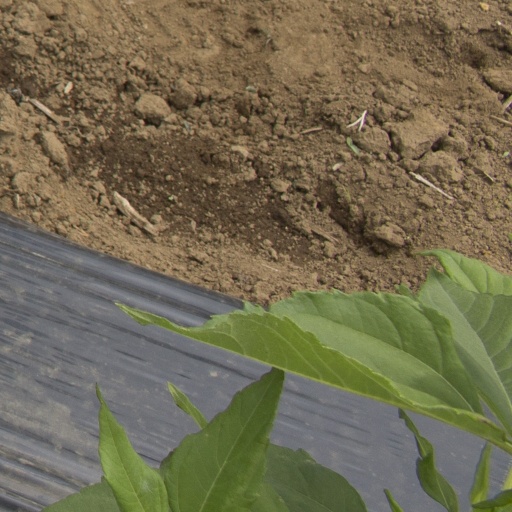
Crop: Jerusalem artichoke